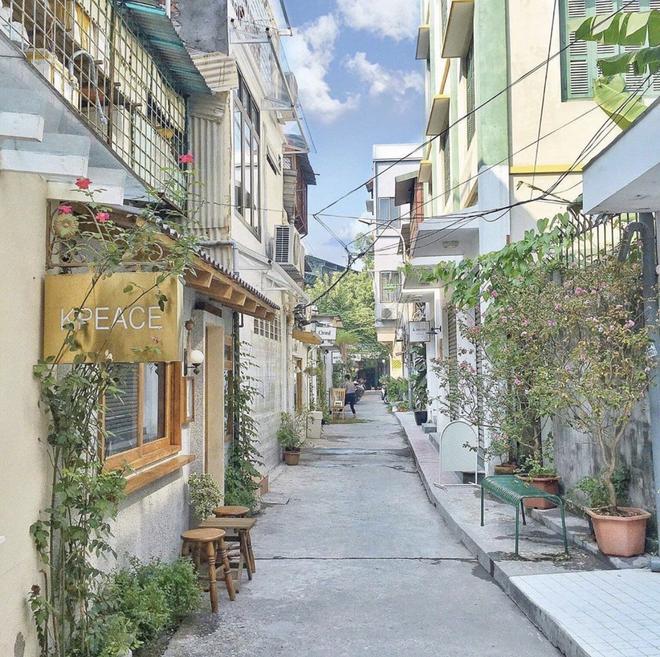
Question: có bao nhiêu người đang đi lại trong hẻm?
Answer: một